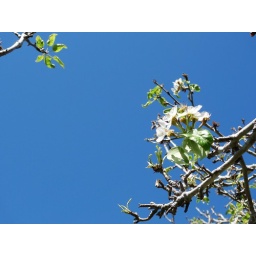
signs of life on the pear tree in my backyard